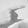
ASL letter: G